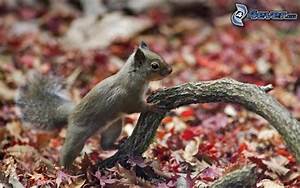
Label: scoiattolo